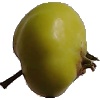
Label: Apple Red Yellow 2